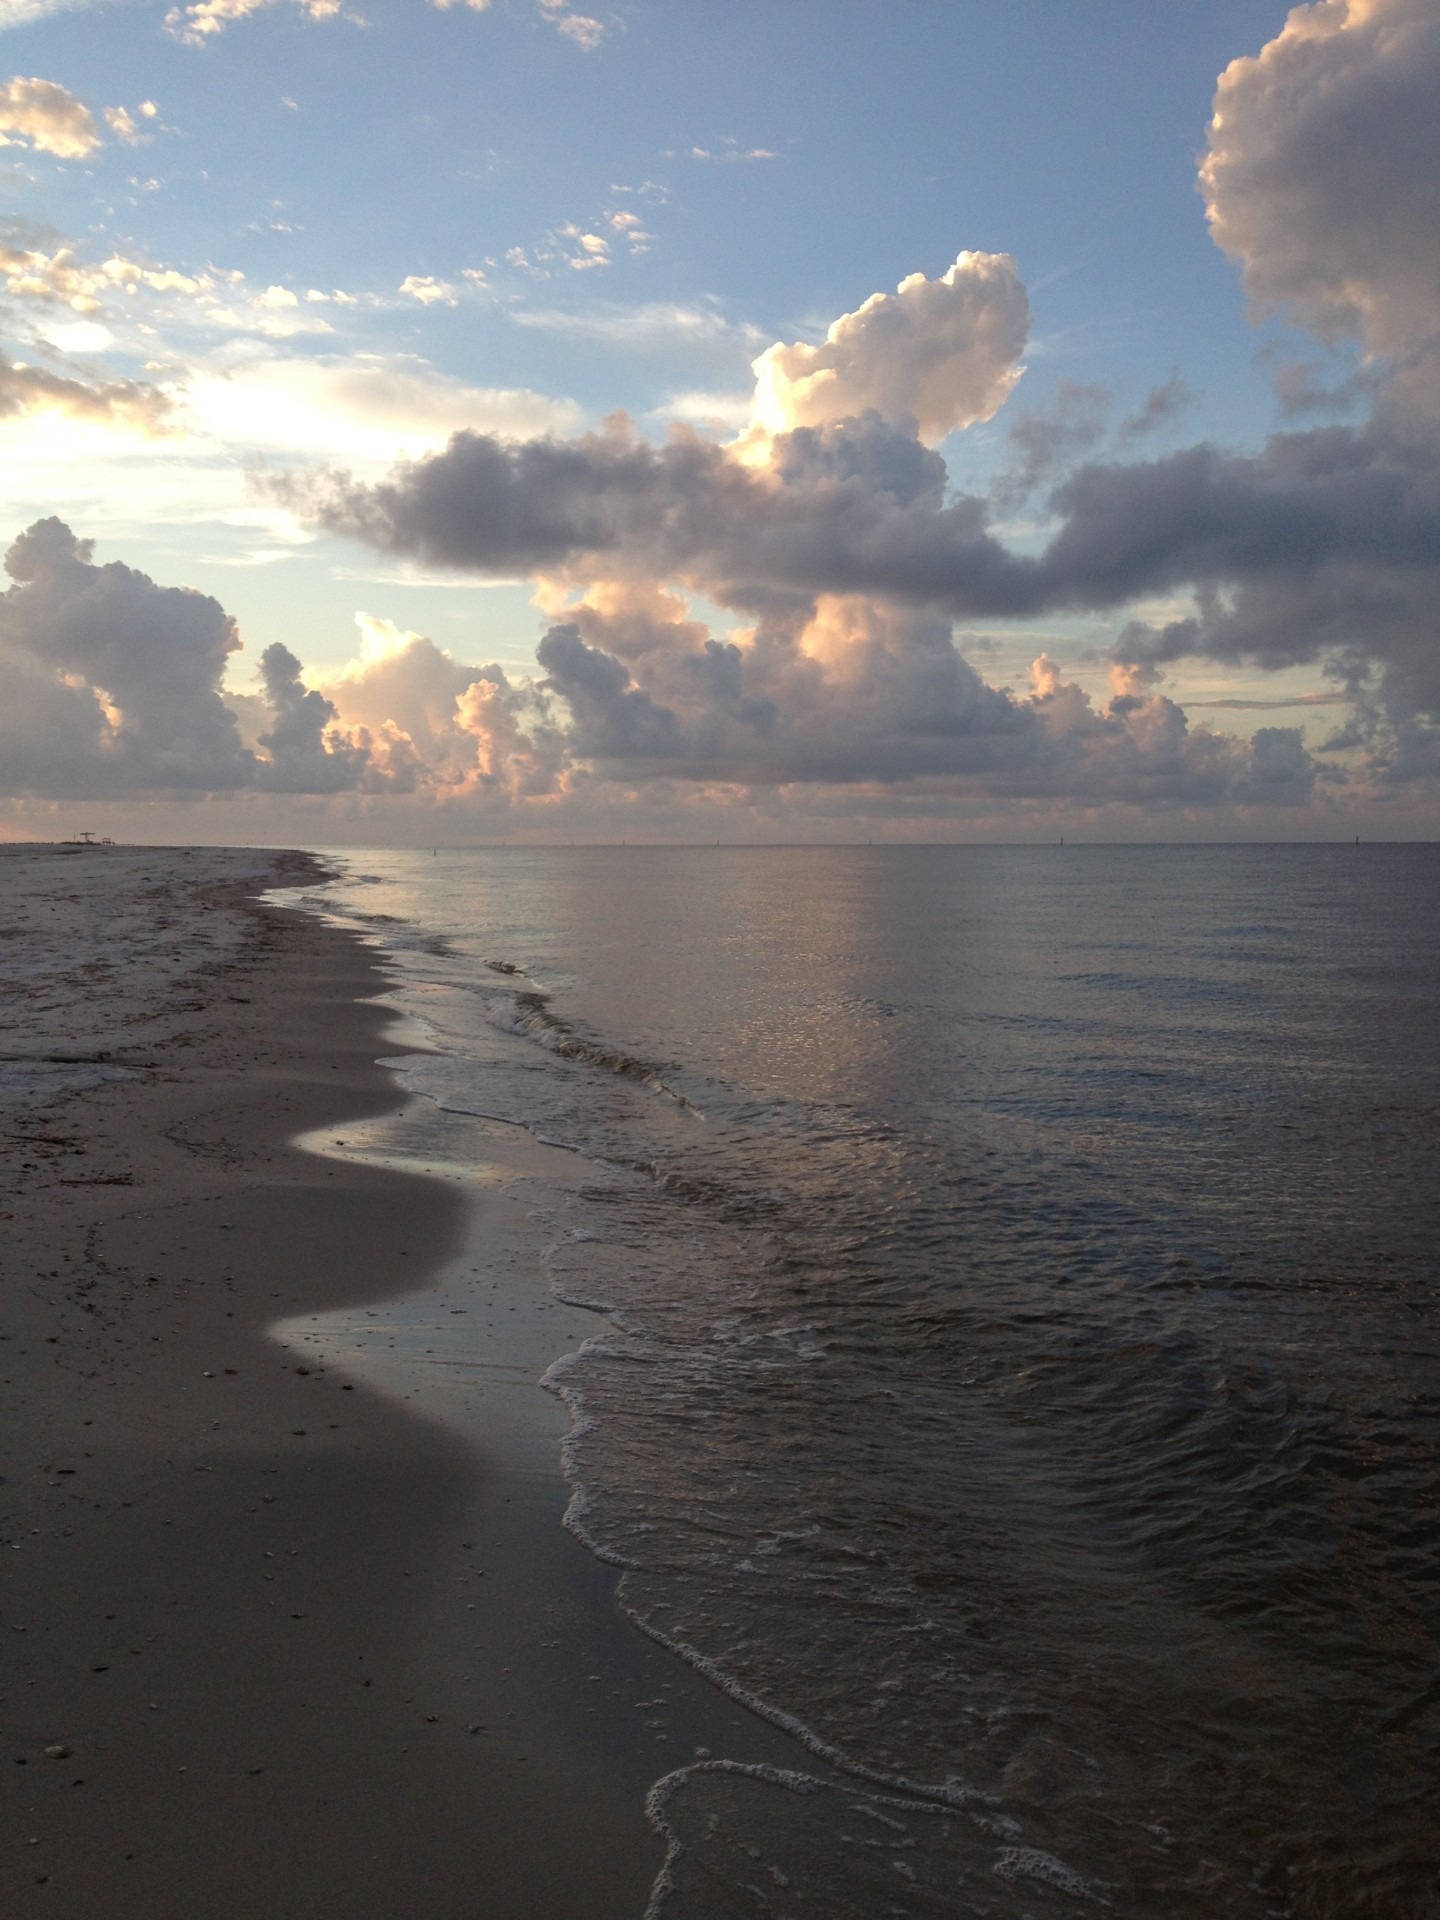
beach, sea, coast, water, nature, outdoor, sand, ocean, horizon, cloud, sky, sun, sunrise, sunset, sunlight, morning, shore, wave, dawn, coastal, coastline, shoreline, seaside, dusk, environment, evening, reflection, scenic, seascape, bay, body of water, marine, gulf coast, meteorological phenomenon, wind wave